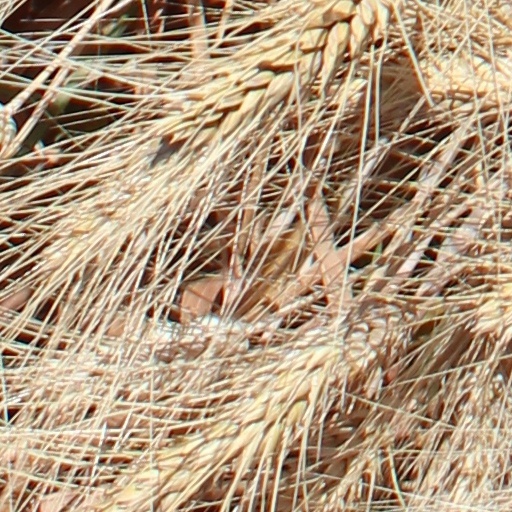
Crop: wheat